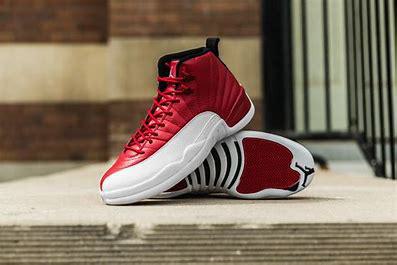
Brand: Jordan
Model: 12 Retro